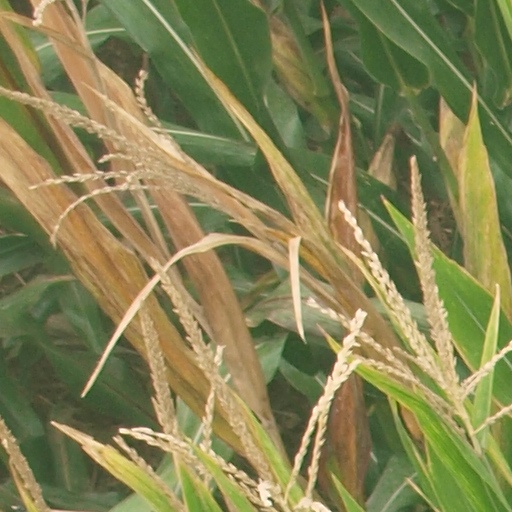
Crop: maize; corn